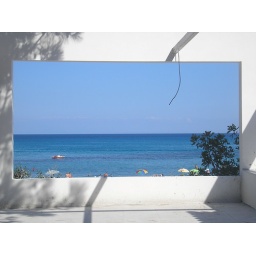
kefalonia beach framed by building structure